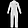
Label: Trouser